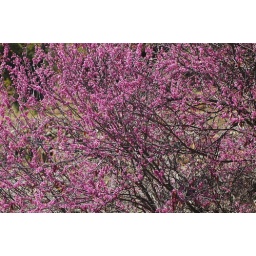
Redbud trees near the road